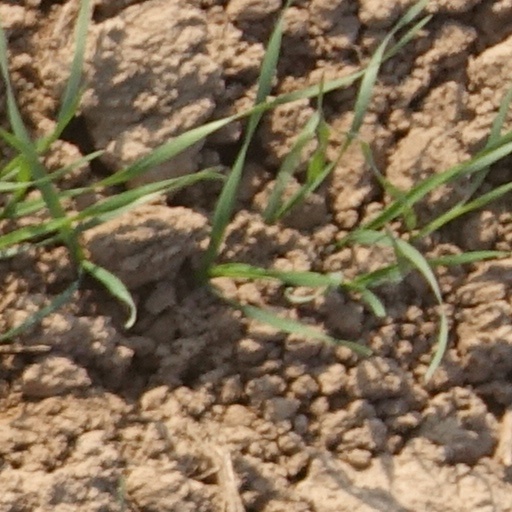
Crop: wheat